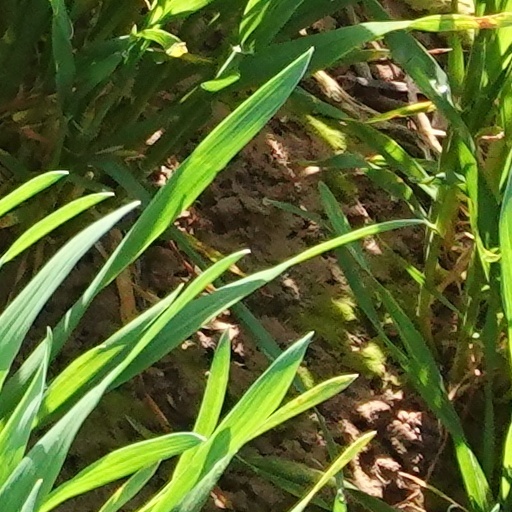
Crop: wheat